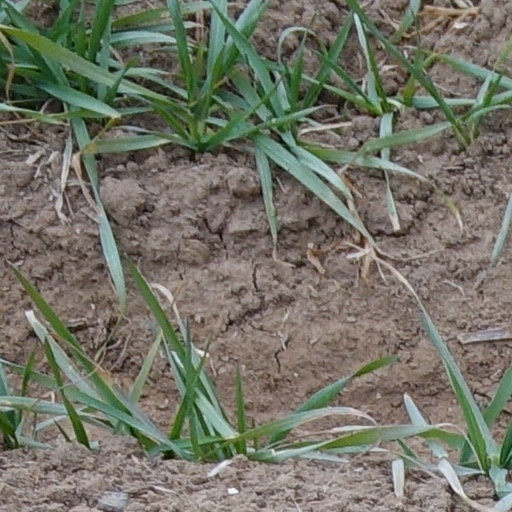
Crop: wheat